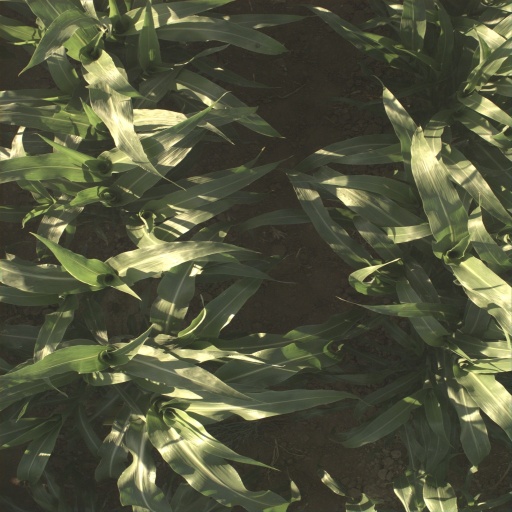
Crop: sorghum